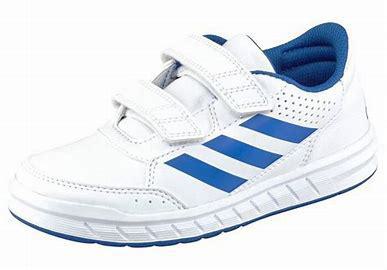
Brand: Adidas
Model: Altasport